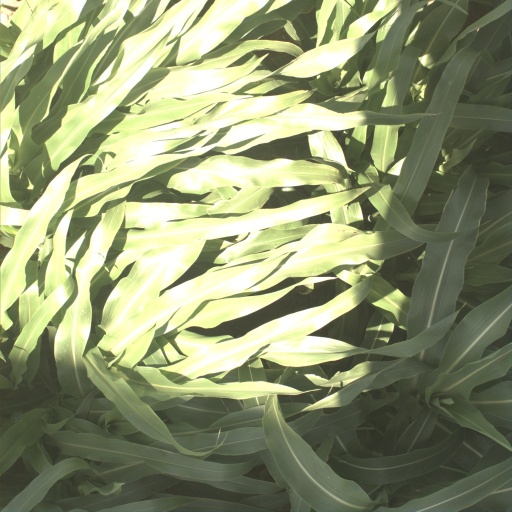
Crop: sorghum